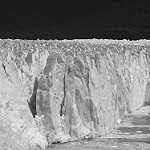
Label: B & W